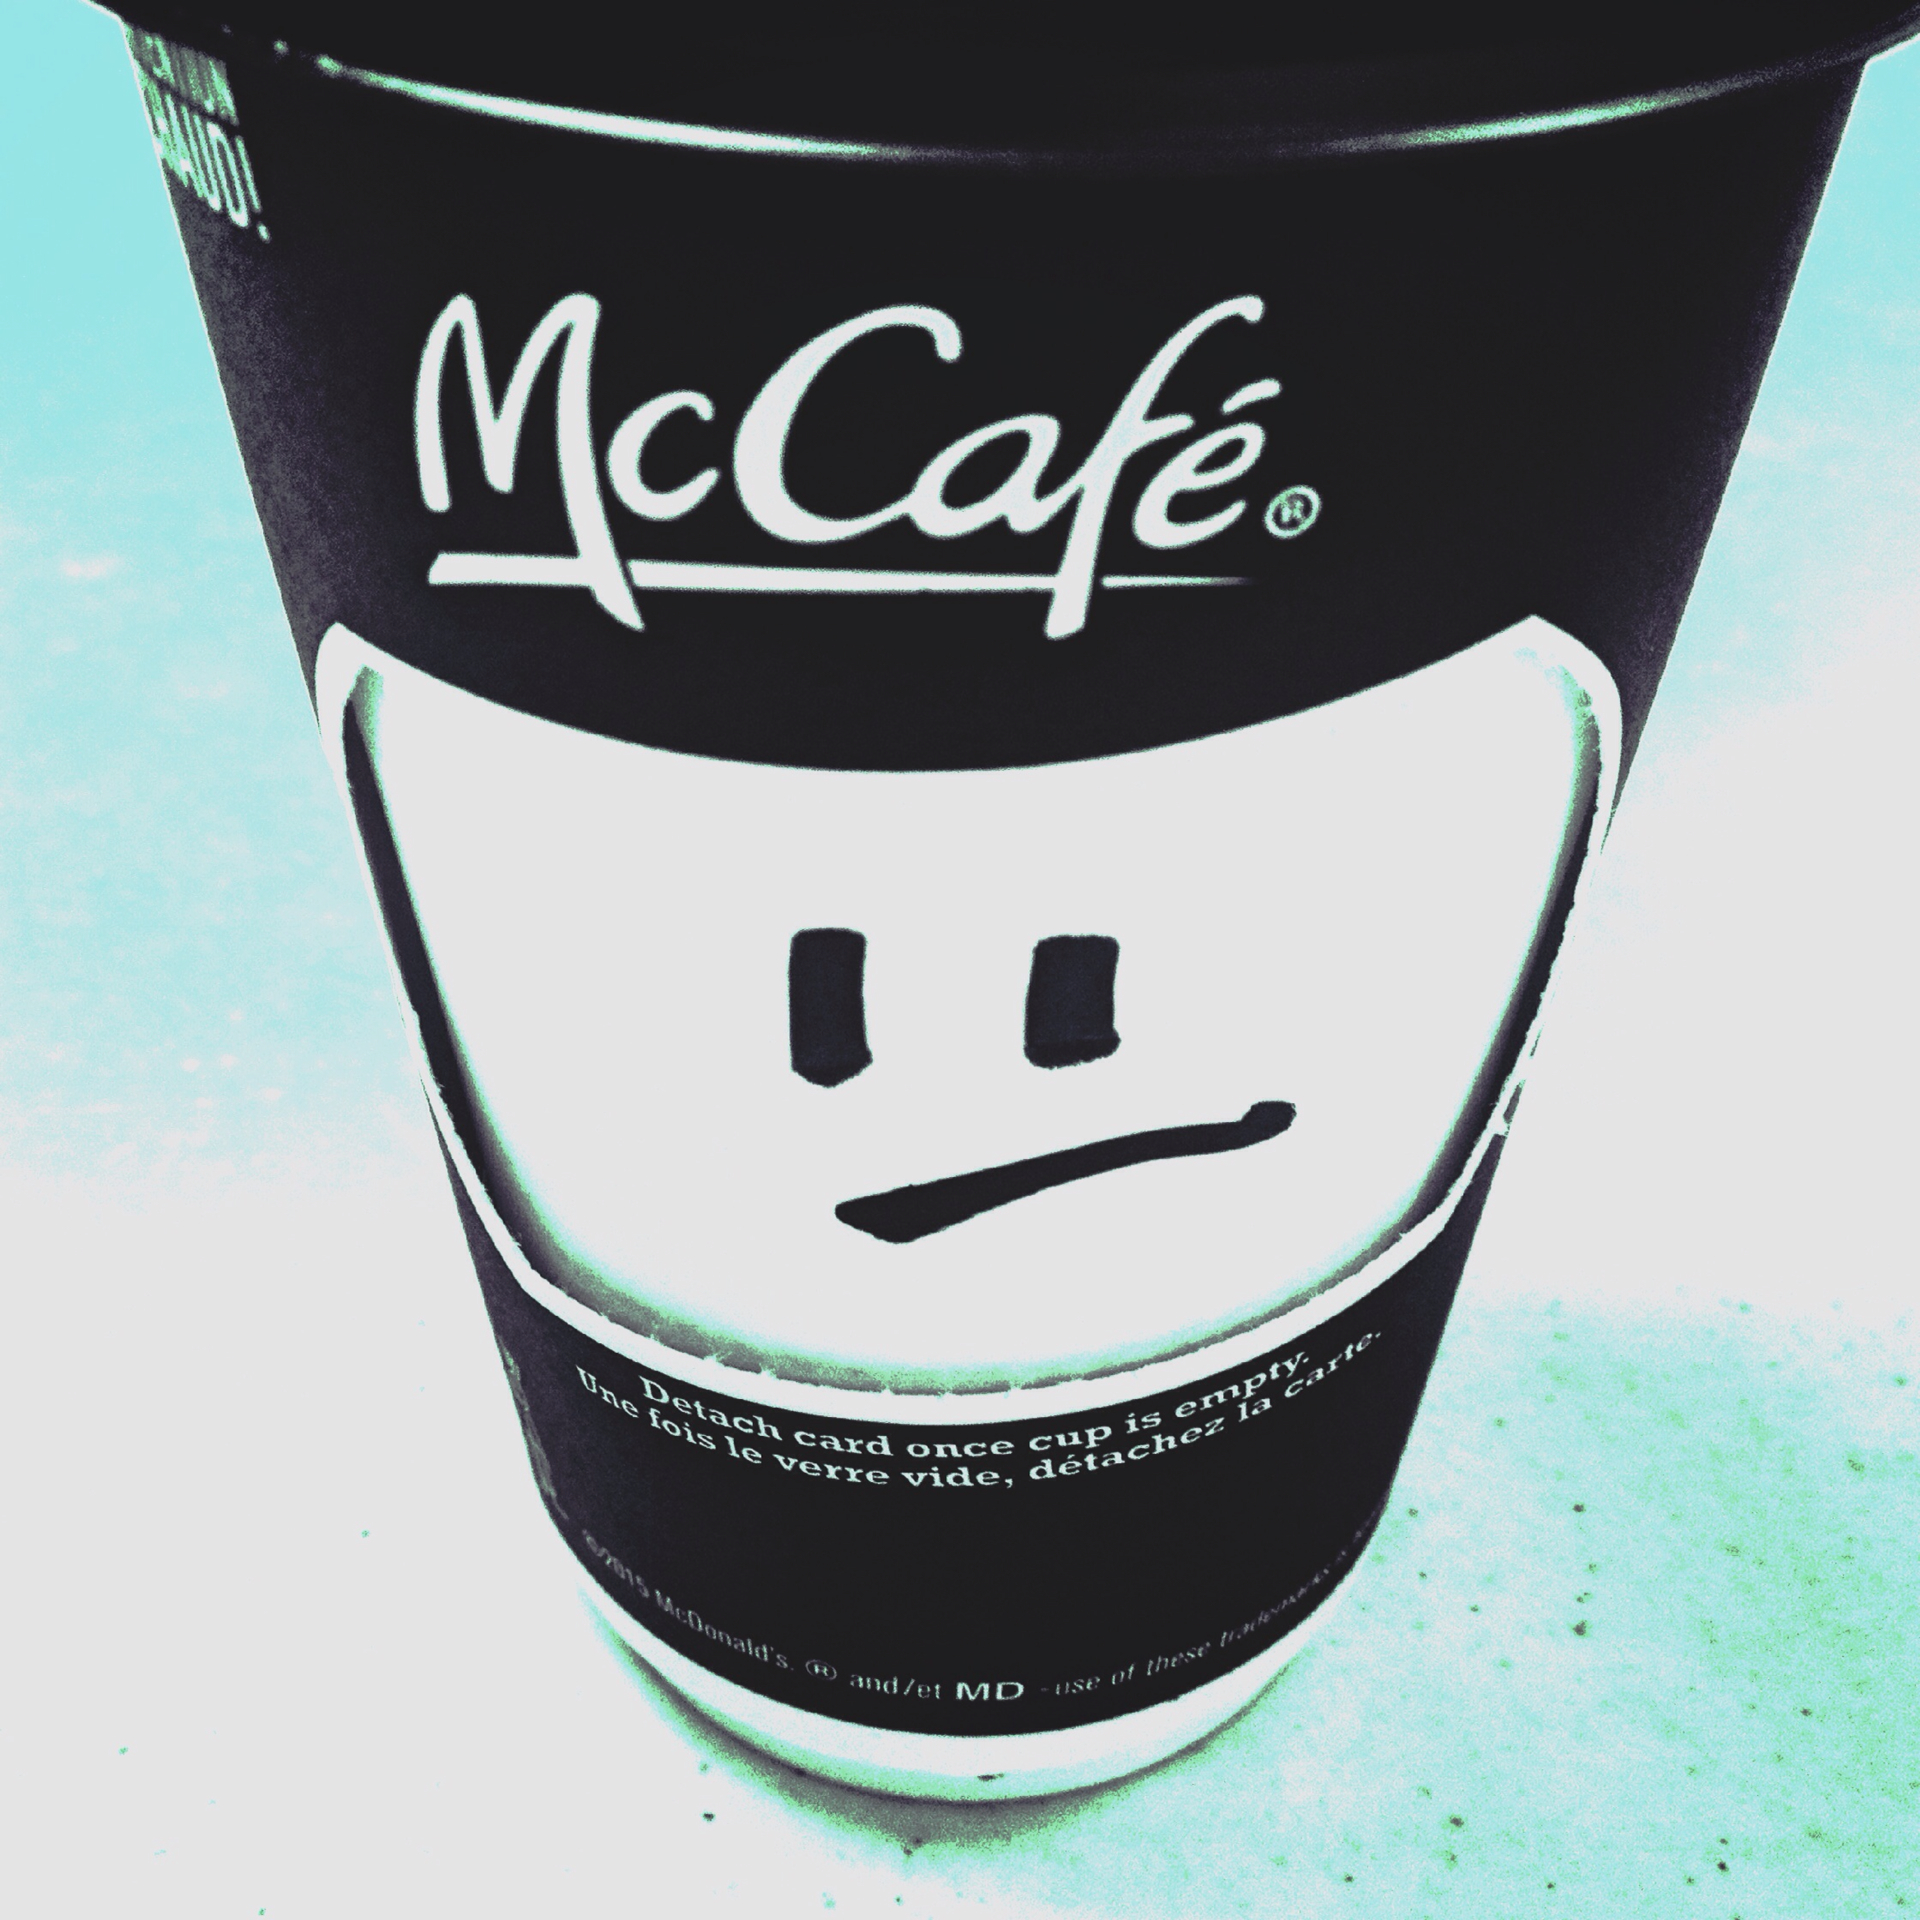
cup, drink, coffee cup, brand, product, font, pint us, pint glass, drinkware